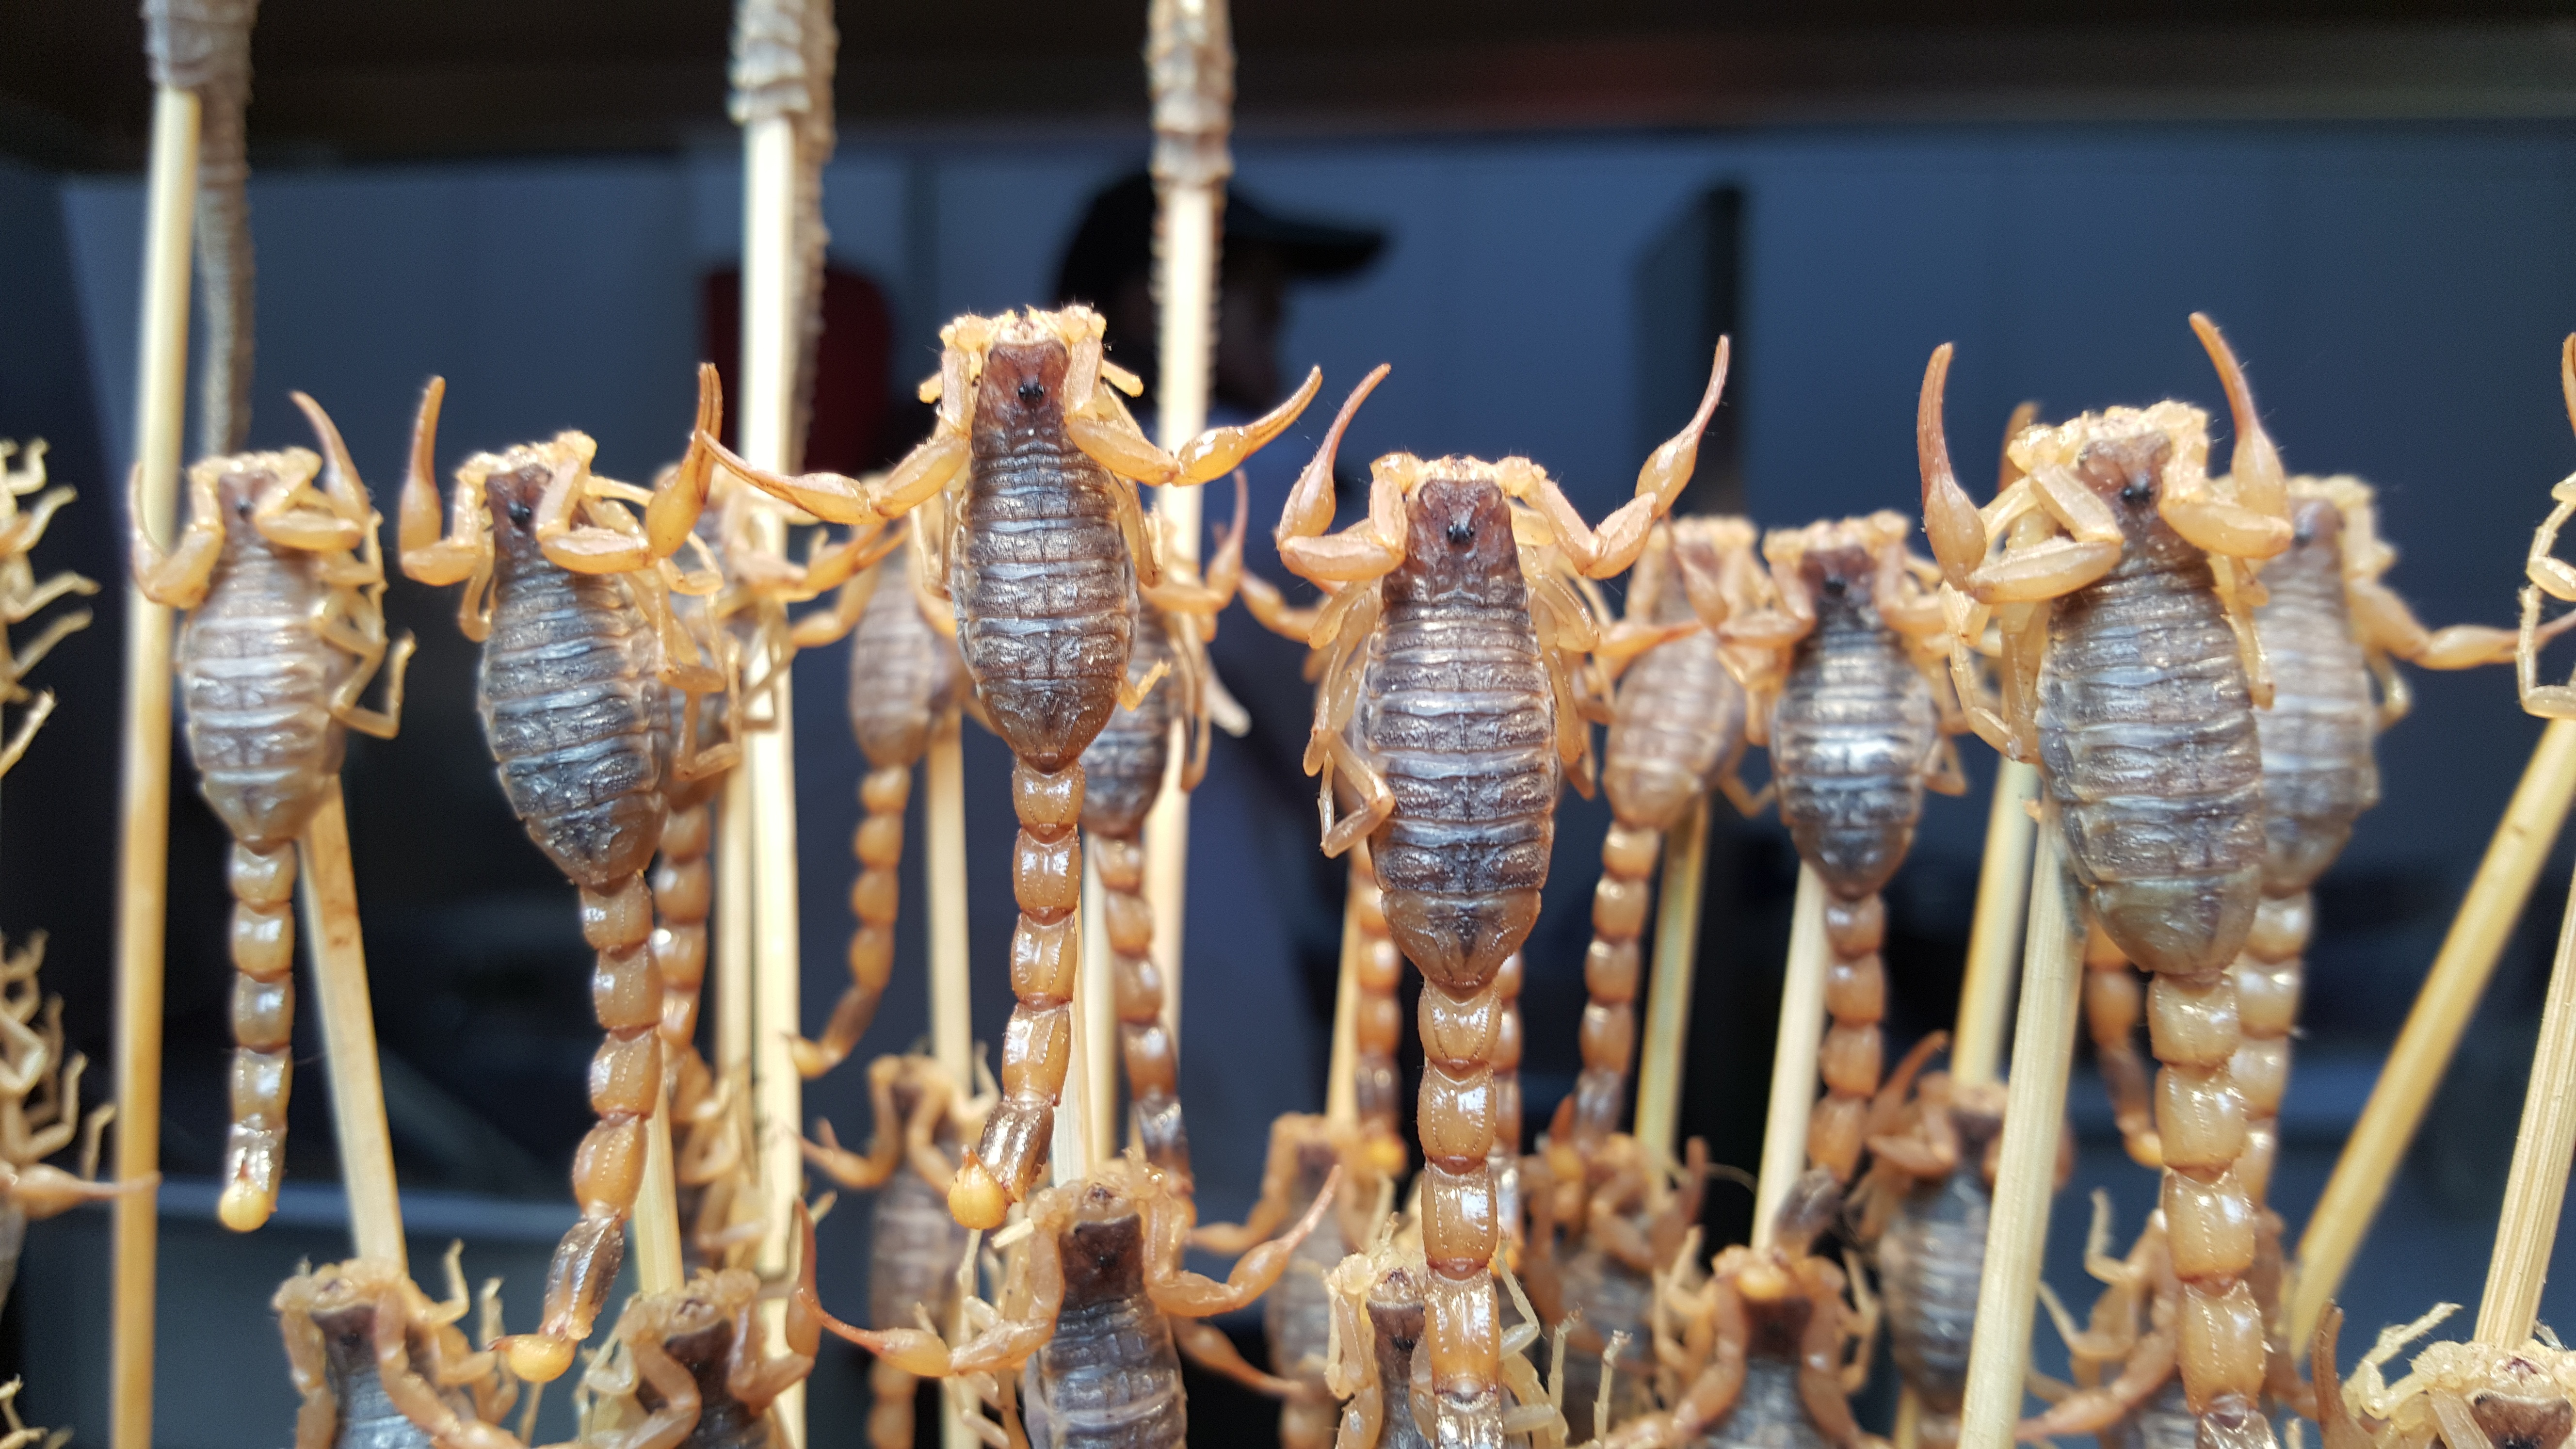
food, scorpions, skeleton, chinese cuisine, chinese food